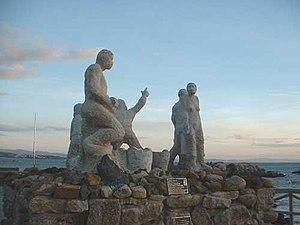
San Vicente del Mar, est un lieu de la paroisse civile de San Vicente de O Grove, situé dans la province de Pontevedra, tout près de la célèbre plage de La Lanzada, au bout de la ria de Pontevedra.